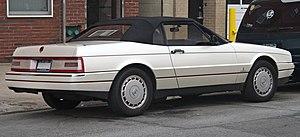
La Cadillac Allanté est un coupé cabriolet deux places produit par la marque américaine Cadillac et co-développé par Pininfarina de 1987 à 1993 à 21 430 exemplaires.